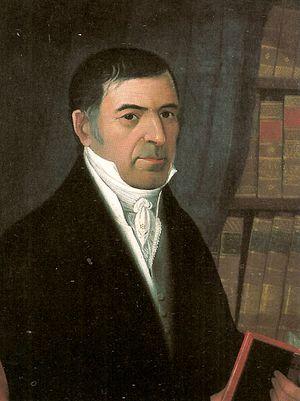
Cristobal de Mendoza né à Trujillo le 23 juin 1772 - mort à Caracas le 8 février 1829, est un homme d'État.